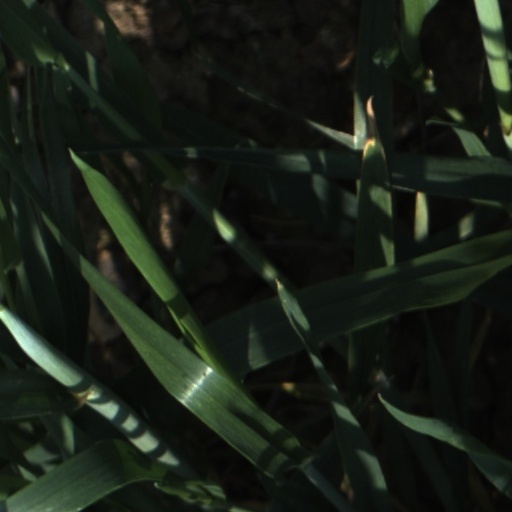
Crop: wheat